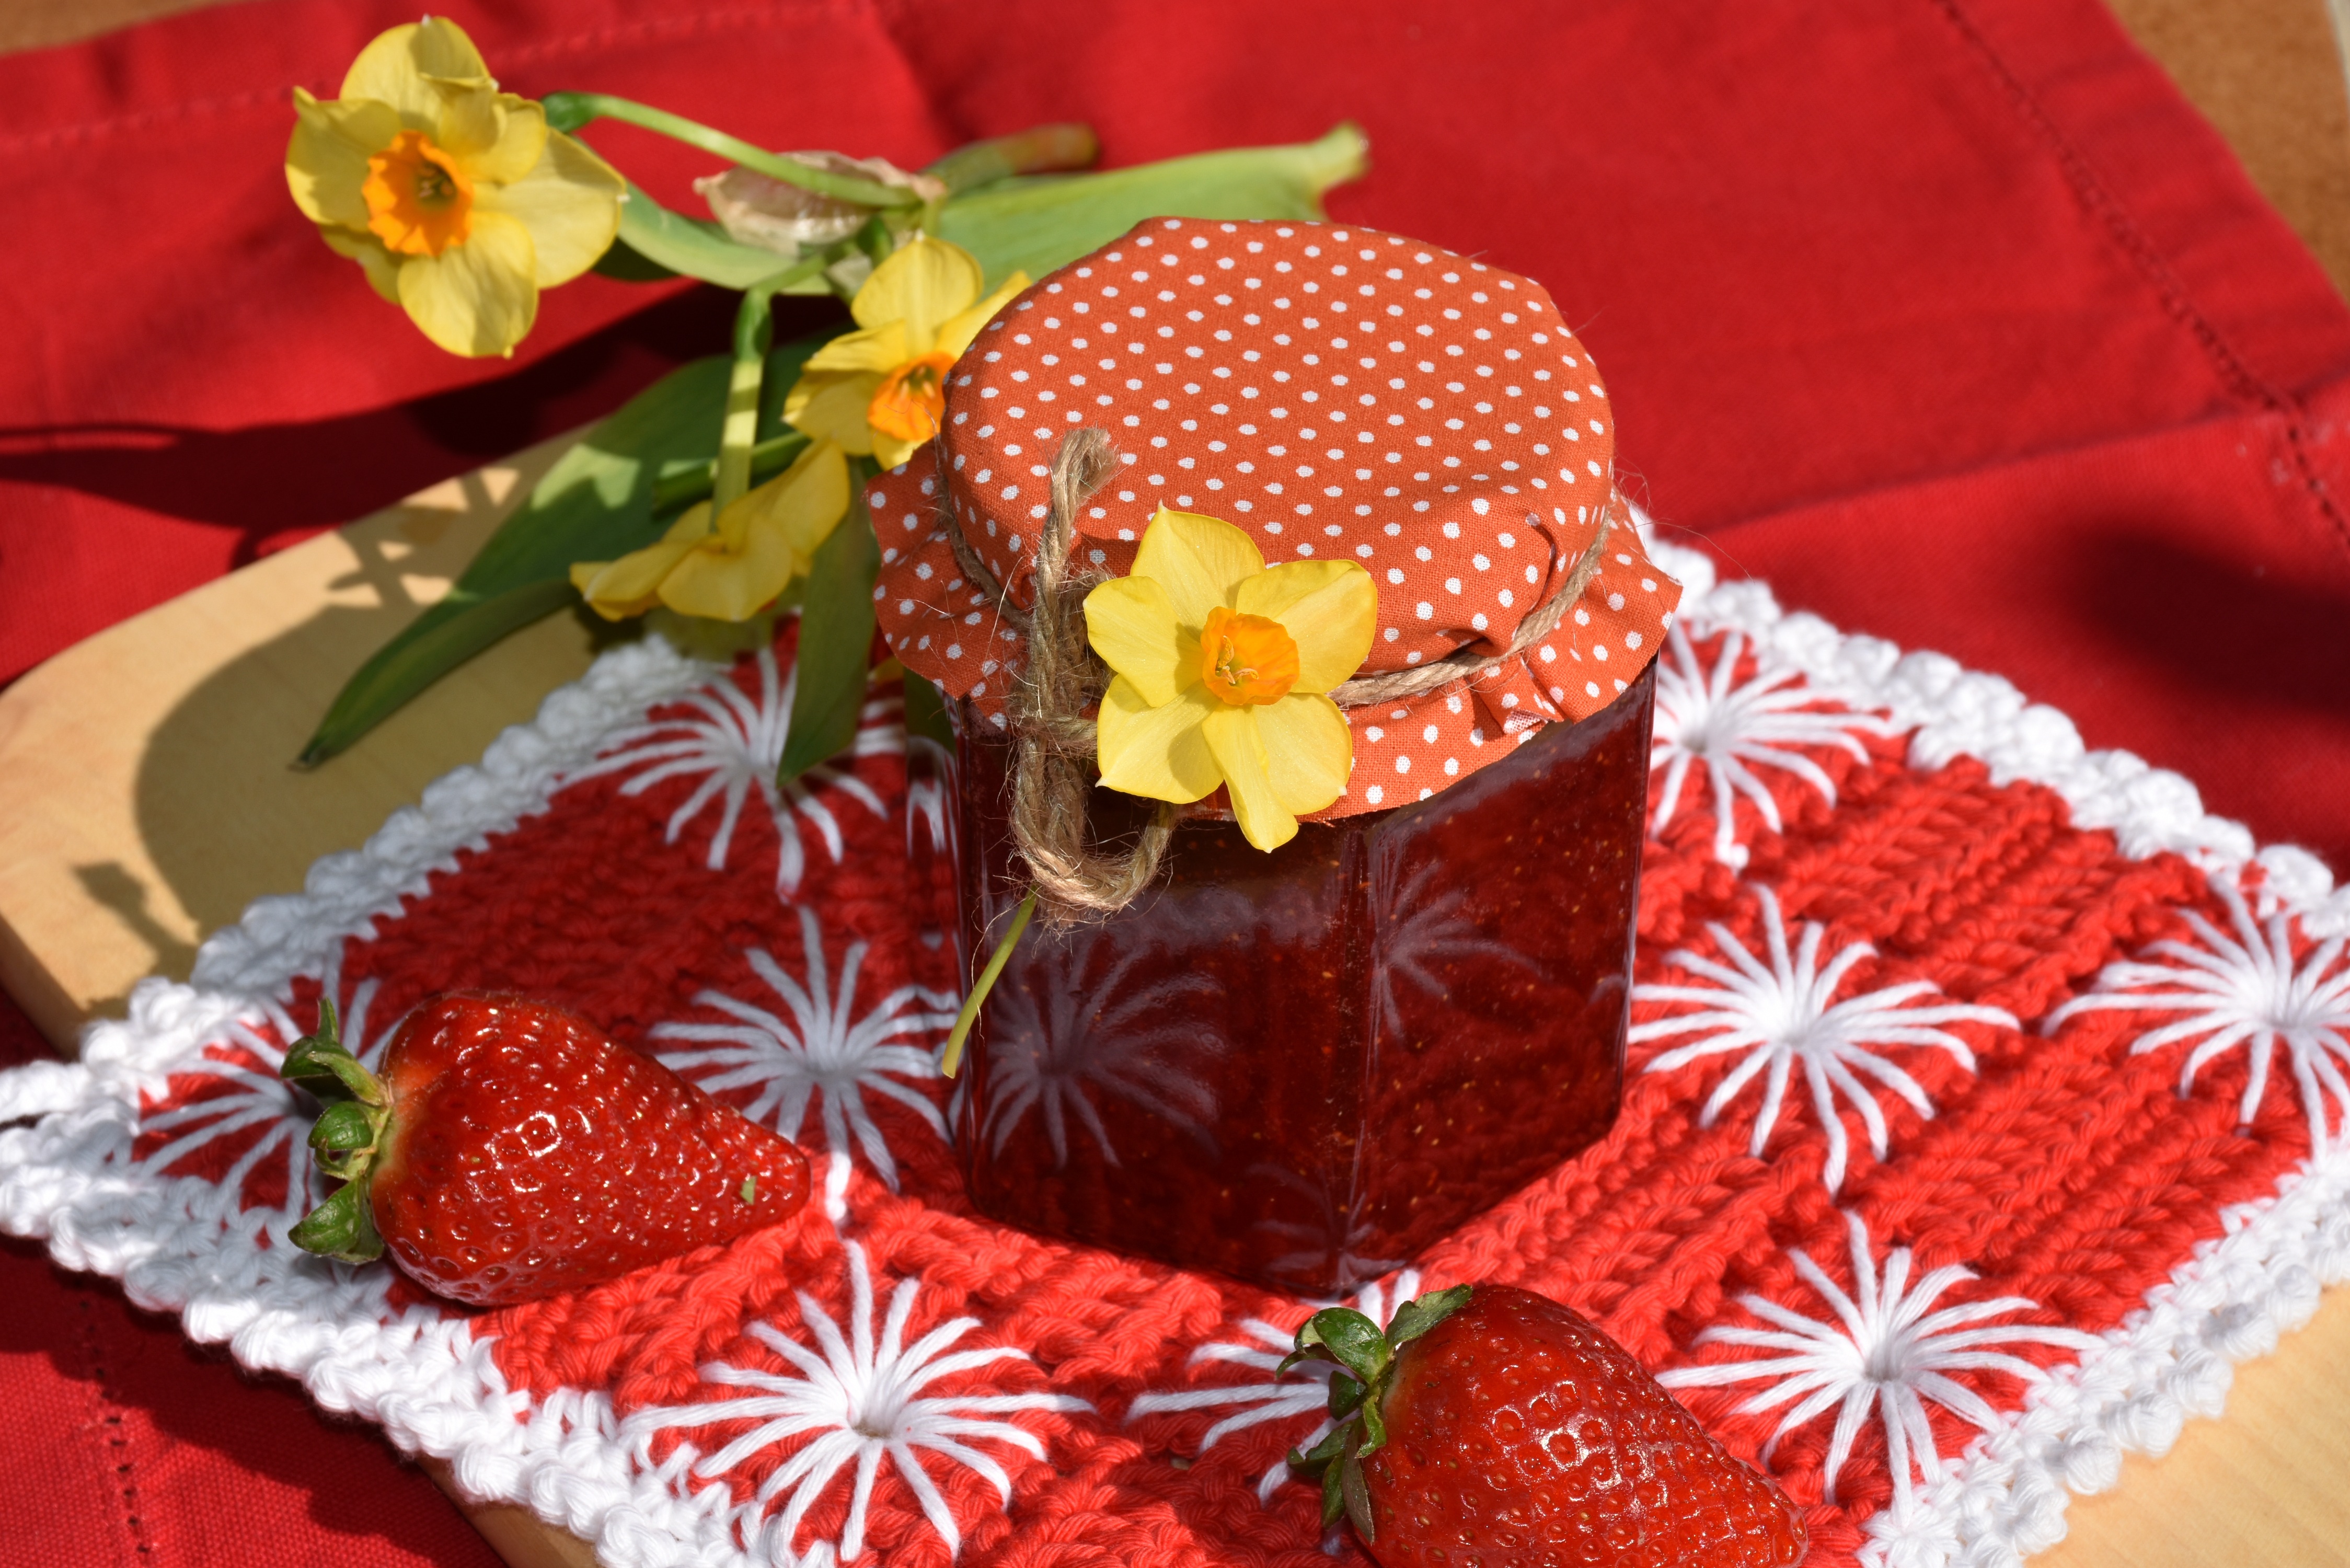
fruit, sweet, flower, food, red, produce, breakfast, dessert, eat, delicious, strawberry, christmas decoration, crochet, art, berries, strawberries, fruity, bread covering, strawberry jam, jam sandwich